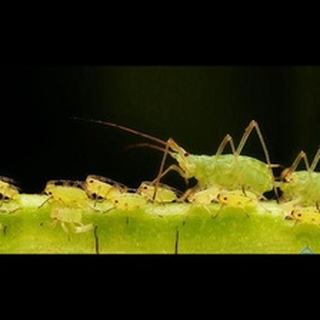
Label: wheat_aphid